Question: Please indicate a possible affordance area of baseball bat that can be used for holding
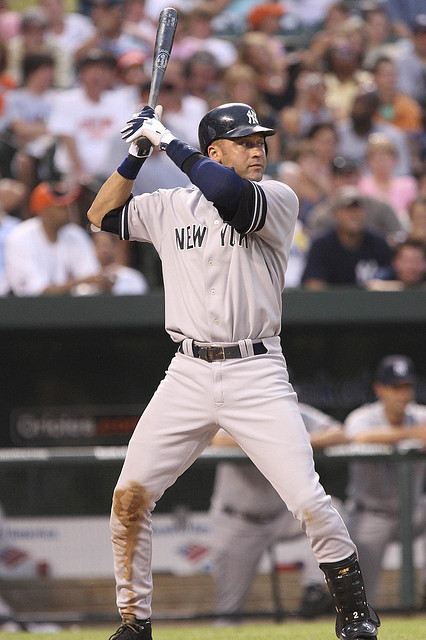
Answer: [119.667, 98.246, 168.789, 161.404]